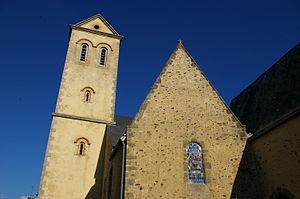
Neau est une commune française, située dans le département de la Mayenne en région Pays de la Loire, peuplée de 774 habitants.
L'église Saint-Vigor de Neau est une église romane dédiée à saint Vigor, et située au sud du village de Neau en Mayenne, entre Évron et Brée. Aux origines très anciennes, elle abrite des peintures murales médiévales redécouvertes dans les années 1970.
Cet article recense les monuments historiques de la Mayenne, en France.